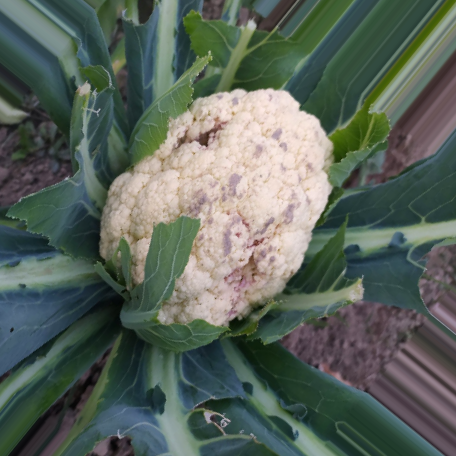
Label: Bacterial spot rot